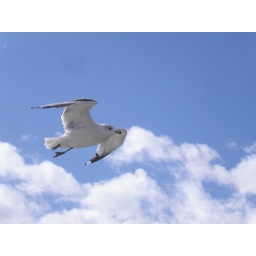
nothing too special, just a bird in the sky